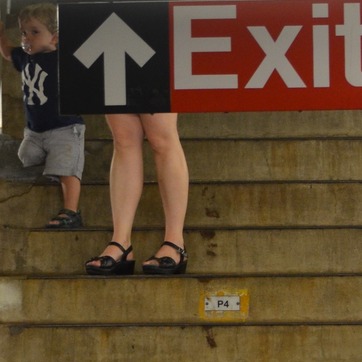
Material: skin